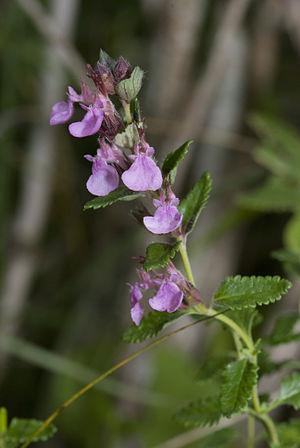
Teucrium chamaedrys-subsp-germanica Coteau de Chartèves (Aisne), France